Kaichinam Kaichineswarar Temple

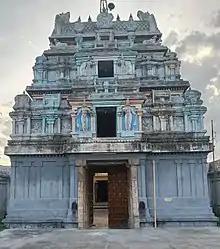
Rajagopura

Kaichinam Kaichineswarar Temple (கைச்சனம் கைச்சினேஸ்வரர் கோயில் ) is a Hindu temple located at Kachanam in Tiruvarur district, Tamil Nadu, India. The historical name of the place is Kaichinam. The temple is dedicated to Shiva, as the moolavar presiding deity, in his manifestation as Kaichineswarar. His consort, Parvati, is known as Palvalai Nayaki.